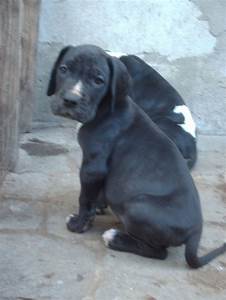
Label: cane